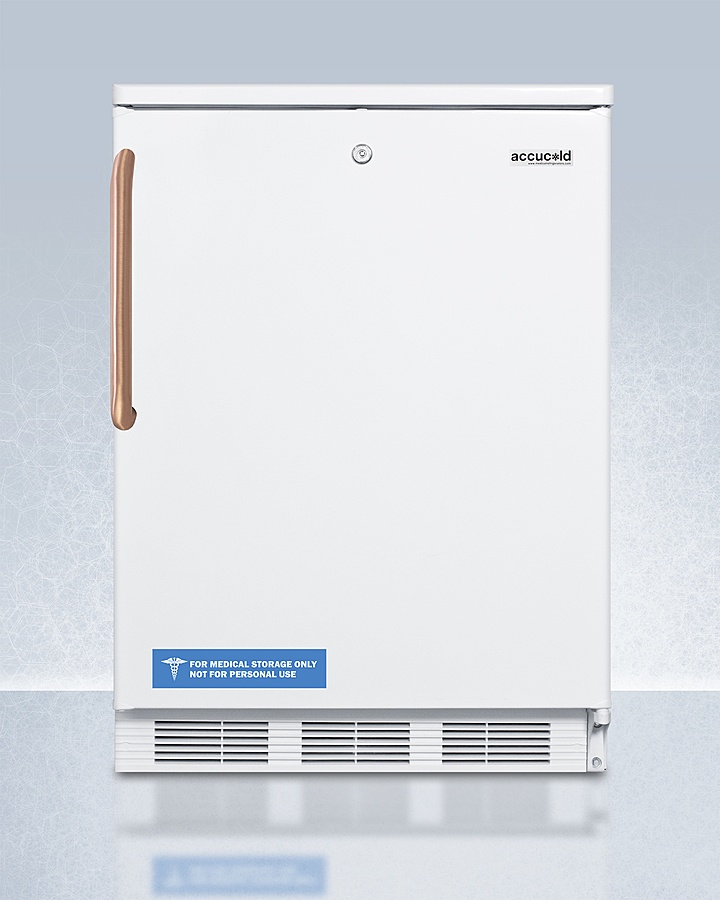
Accucold 24" Wide All-Refrigerator with Antimicrobial Pure Copper Handle - FF6LWTBC
Brand: Accucold
Accucold 24" Wide All-Refrigerator with Antimicrobial Pure Copper Handle - FF6LWTBC Accucold by Summit Appliance offers a quality line of refrigeration designed for healthcare applications, with pure copper handles that kill microbes. The FF6LWTBC is a counter height all-refrigerator with a full 5.5 cu.ft. capacity inside a slim 24" footprint. Designed for freestanding use, this model has a white exterior and a right hand door swing. A front-mounted lock offers added security. Inside, the FF6LWTBC utilizes low maintenance automatic defrost operation. Our unique "hidden" evaporator is set behind the rear wall to create a seamless, easy-to-clean interior that also maximizes shelf space to provide generous storage. Adjustable wire shelves allow users to reconfigure the interior to accommodate a variety of sizes. Additional features include automatic interior lighting, door storage, and a crisper drawer. This unit includes an adjustable dial thermostat. With its ideal size and quality design, the FF6LWTBC is an attractive and reliable refrigerator for a variety of general purpose applications. For a built-in, ADA compliant version of this unit see FF6LWBITCBADA. For more finish options, browse the entire FF6 Series. NOTE: This unit is designed for general purpose applications and does not meet DOE energy standards for residential use. Features Copper handle: Naturally antimicrobial, the towel bar handle made from pure copper helps to protect against microbes for added safety and cleanliness Slim counter height dimensions: Our unique 24" wide models offer full capacity in a slim fit Front-mounted lock: Keyed lock offers added security Fully finished white cabinet: Allows the unit to be used freestanding Automatic defrost: Reduced maintenance with auto defrost system Hidden evaporator: Cold wall design with hidden evaporator and seamless interior One piece interior liner: Enjoy easy clean-up with a seamless liner that won't hold a mess in hidden crevices Adjustable shelves: Rearrange your refrigerator space to accommodate all shapes and sizes or remove shelves for a simple clean-up Crisper: Get the longest life and best taste out of produce by storing it in a convenient slide drawer Door storage: Store large bottles right on the door for easy access Interior light: Automatically illuminates when you open the door Right hand door swing: For this unit with the door opening from the other side, add option "LHD" Adjustable thermostat: Dial thermostat located inside for easy temperature management 100% CFC free: Environmentally friendly design without ozone-damaging chemicals CARB Compliant: Environmentally friendly hydrocarbon-based refrigerant for a greener footprint that meets current CARB regulations Specifications Overview Height of Cabinet: 33.5" (85 cm) Width: 23.63" (60 cm) Depth: 23.5" (60 cm) Depth with Handle: 26.0" (66 cm) Depth with door at 90°: 46.13" (117 cm) Capacity: 5.5 cu.ft. (156 L) Defrost Type: Automatic Door: White Cabinet: White US Electrical Safety: UL Canadian Electrical Safety: ULC Amps: 0.8 Weight: 100.0 lbs. (45 kg) Shipping Weight: 105.0 lbs. (48 kg) Parts & Labor Warranty: 1 Year Compressor Warranty: 5 Years UPC: 761101073477 Refrigerator Features Door Swing: RHD Reversible: Factory Reversible Crisper Qty: 1 Crisper Finish: Opaque Crisper Cover: Glass Shelf Type: Wire Shelf Qty: 3 Full Door Shelf Qty: 3 Adjustable Shelves: Yes Thermostat Type: Dial Refrigerant Type: R600a Refrigerant Amount: 0.64oz. Level Legs Qty: 2 Interior Light: Yes Temperature Range: 34ºF to 46ºF Dimensions Interior Height: 27.75" (70 cm) Interior Width: 20.0" (51 cm) Interior Depth: 17.5" (44 cm) Compressor Step Height: 7.0" (18 cm) Compressor Step Width: 20.0" (51 cm) Compressor Step Depth: 6.0" (15 cm) Available Upgrades Exterior DL2B: Factory installed NIST calibrated digital data logger (DDL) TT: Installed thermometer ODA: Open door alarm PH: Probe Hole Legs to raise unit height DT: Digital thermostat CAS6 6" casters CAS3 3" casters Alarm Extra key SS Hinges SCD: Self-closing door LHD: Left hand door swing Latch for door SSK HG: Hospital grade cord Lock KEYPAD AC Keypad Interior FCGP: Internal fan with gel packs FC: Internal Fan Door STO: Step-To-Open Door Pedal Manufacturer Resources Brochure Use and Care
Category: Business & Industrial > Medical > Medical Furniture > Medical Cabinets > Exam Room Cabinets